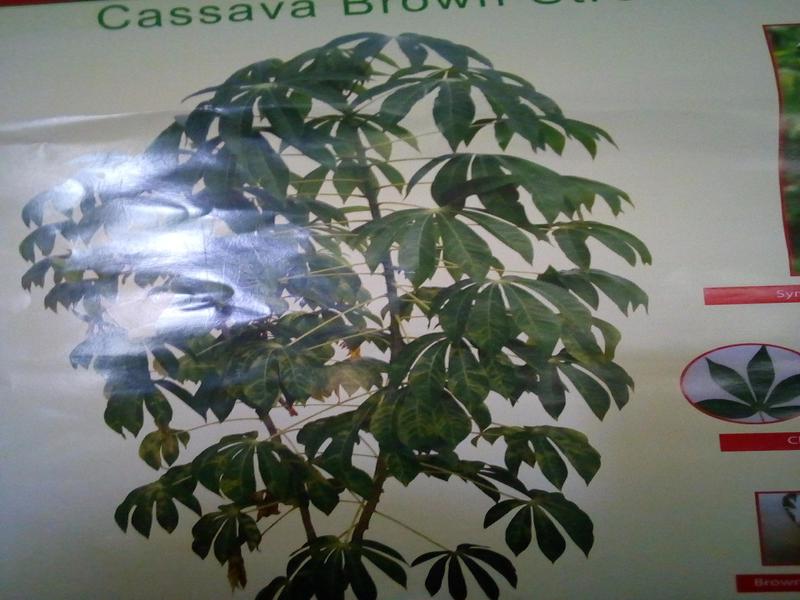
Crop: cassava
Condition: brown_streak_disease